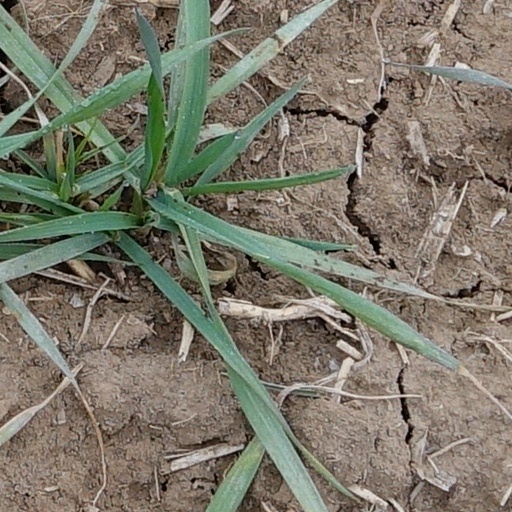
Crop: wheat